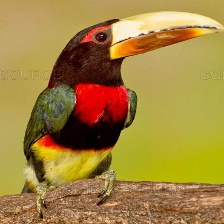
Species: IVORY BILLED ARACARI
Scientific name: PTEROGLOSSUS AZARA
ImageNet parent category: toucan